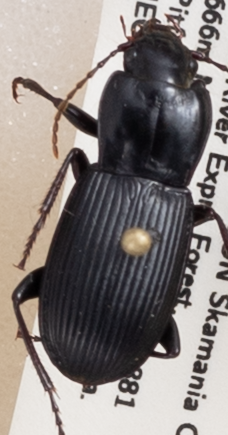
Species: Pterostichus herculaneus
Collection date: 2019-06-18
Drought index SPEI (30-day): -0.932
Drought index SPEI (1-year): -2.09
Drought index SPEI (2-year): -2.09